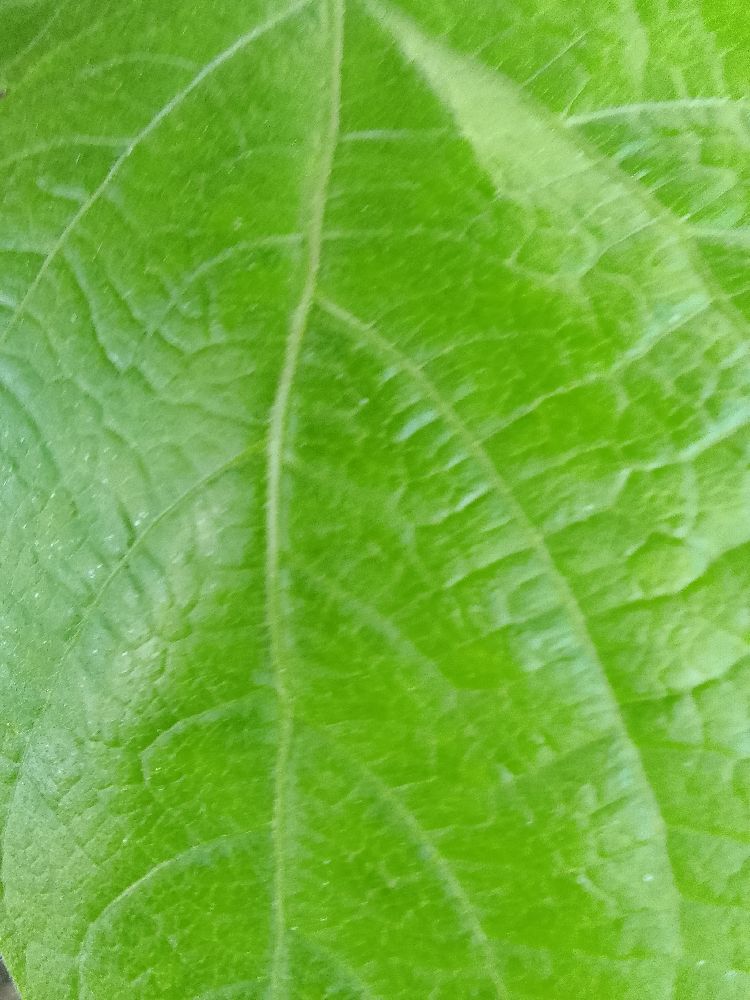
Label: healthy